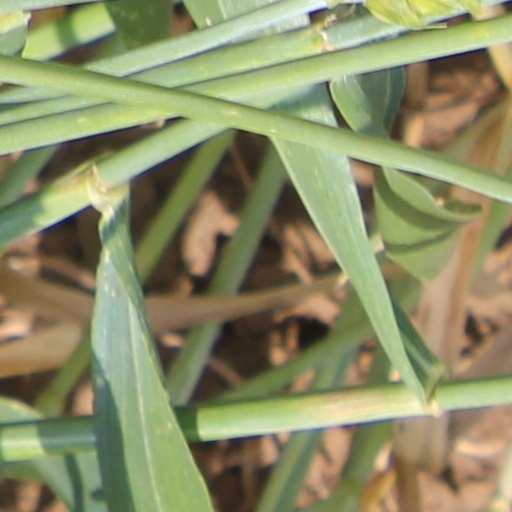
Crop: wheat